Pavel Gusev (footballer)

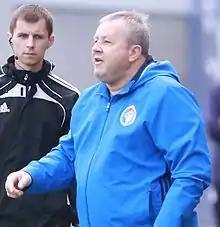
Gusev coaching Fakel in 2017

Pavel Panteleyevich (in some sources Panteleymonovich) Gusev (born 2 January 1953) is a Russian professional football coach and a former player.